History of spiritism in Brazil

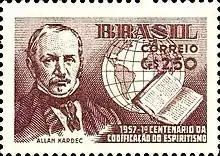
Postage stamp from the Post Office in honor of the centenary of Spiritism (1957).

Also starting from 1943, the spirit André Luiz, through the mediumship of Francisco Cândido Xavier, began a series of books that address life in the spiritual plane. The first work, "Nosso Lar" (Our Home), was released in Rio de Janeiro the following year (1944).[6] In the same year (1944), D. Catarina Vergolino de Campos, widow of writer Humberto de Campos (who passed away in 1934), filed a lawsuit against FEB and medium Francisco Cândido Xavier, seeking to receive copyright over the psychographed messages attributed to her late husband.[7] Also in this city and year, the Crusade of Spiritist Military Personnel was founded (10 December 1944).